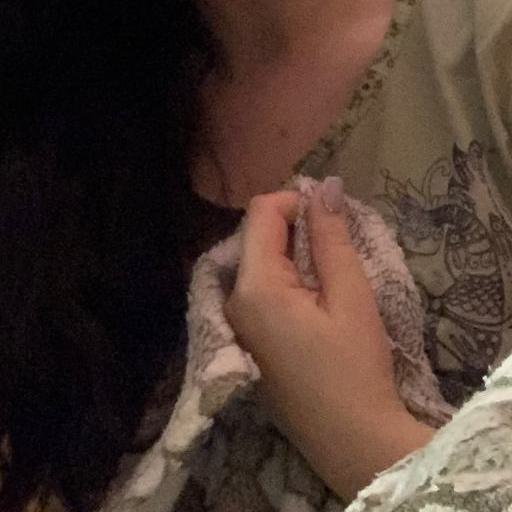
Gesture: no_gesture